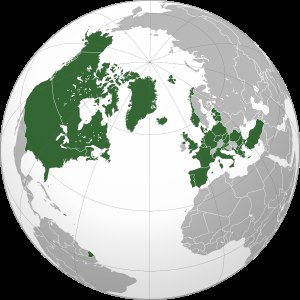
NATO
NATO's medlemslande
NATO er en international organisation for politisk og militært forsvarssamarbejde omkring den nordlige del af Atlanterhavet, som blev etableret i 1949 med de allierede krigspartnere USA, Storbritannien og Frankrig som de drivende kræfter.